Fernando Sorrentino

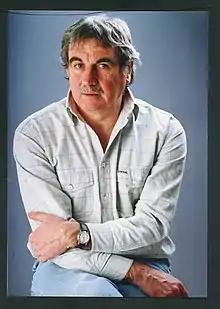
Fernando Sorrentino

Fernando Sorrentino (born November 8, 1942) is an Argentine writer. His works have been translated into English, Portuguese, Italian, German, French, Finnish, Hungarian, Polish, Bulgarian, Chinese, Vietnamese, Tamil, Kannada, Persian and Kabyle.